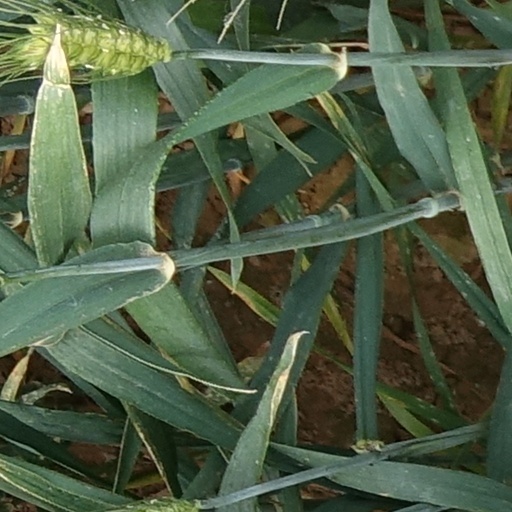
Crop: wheat